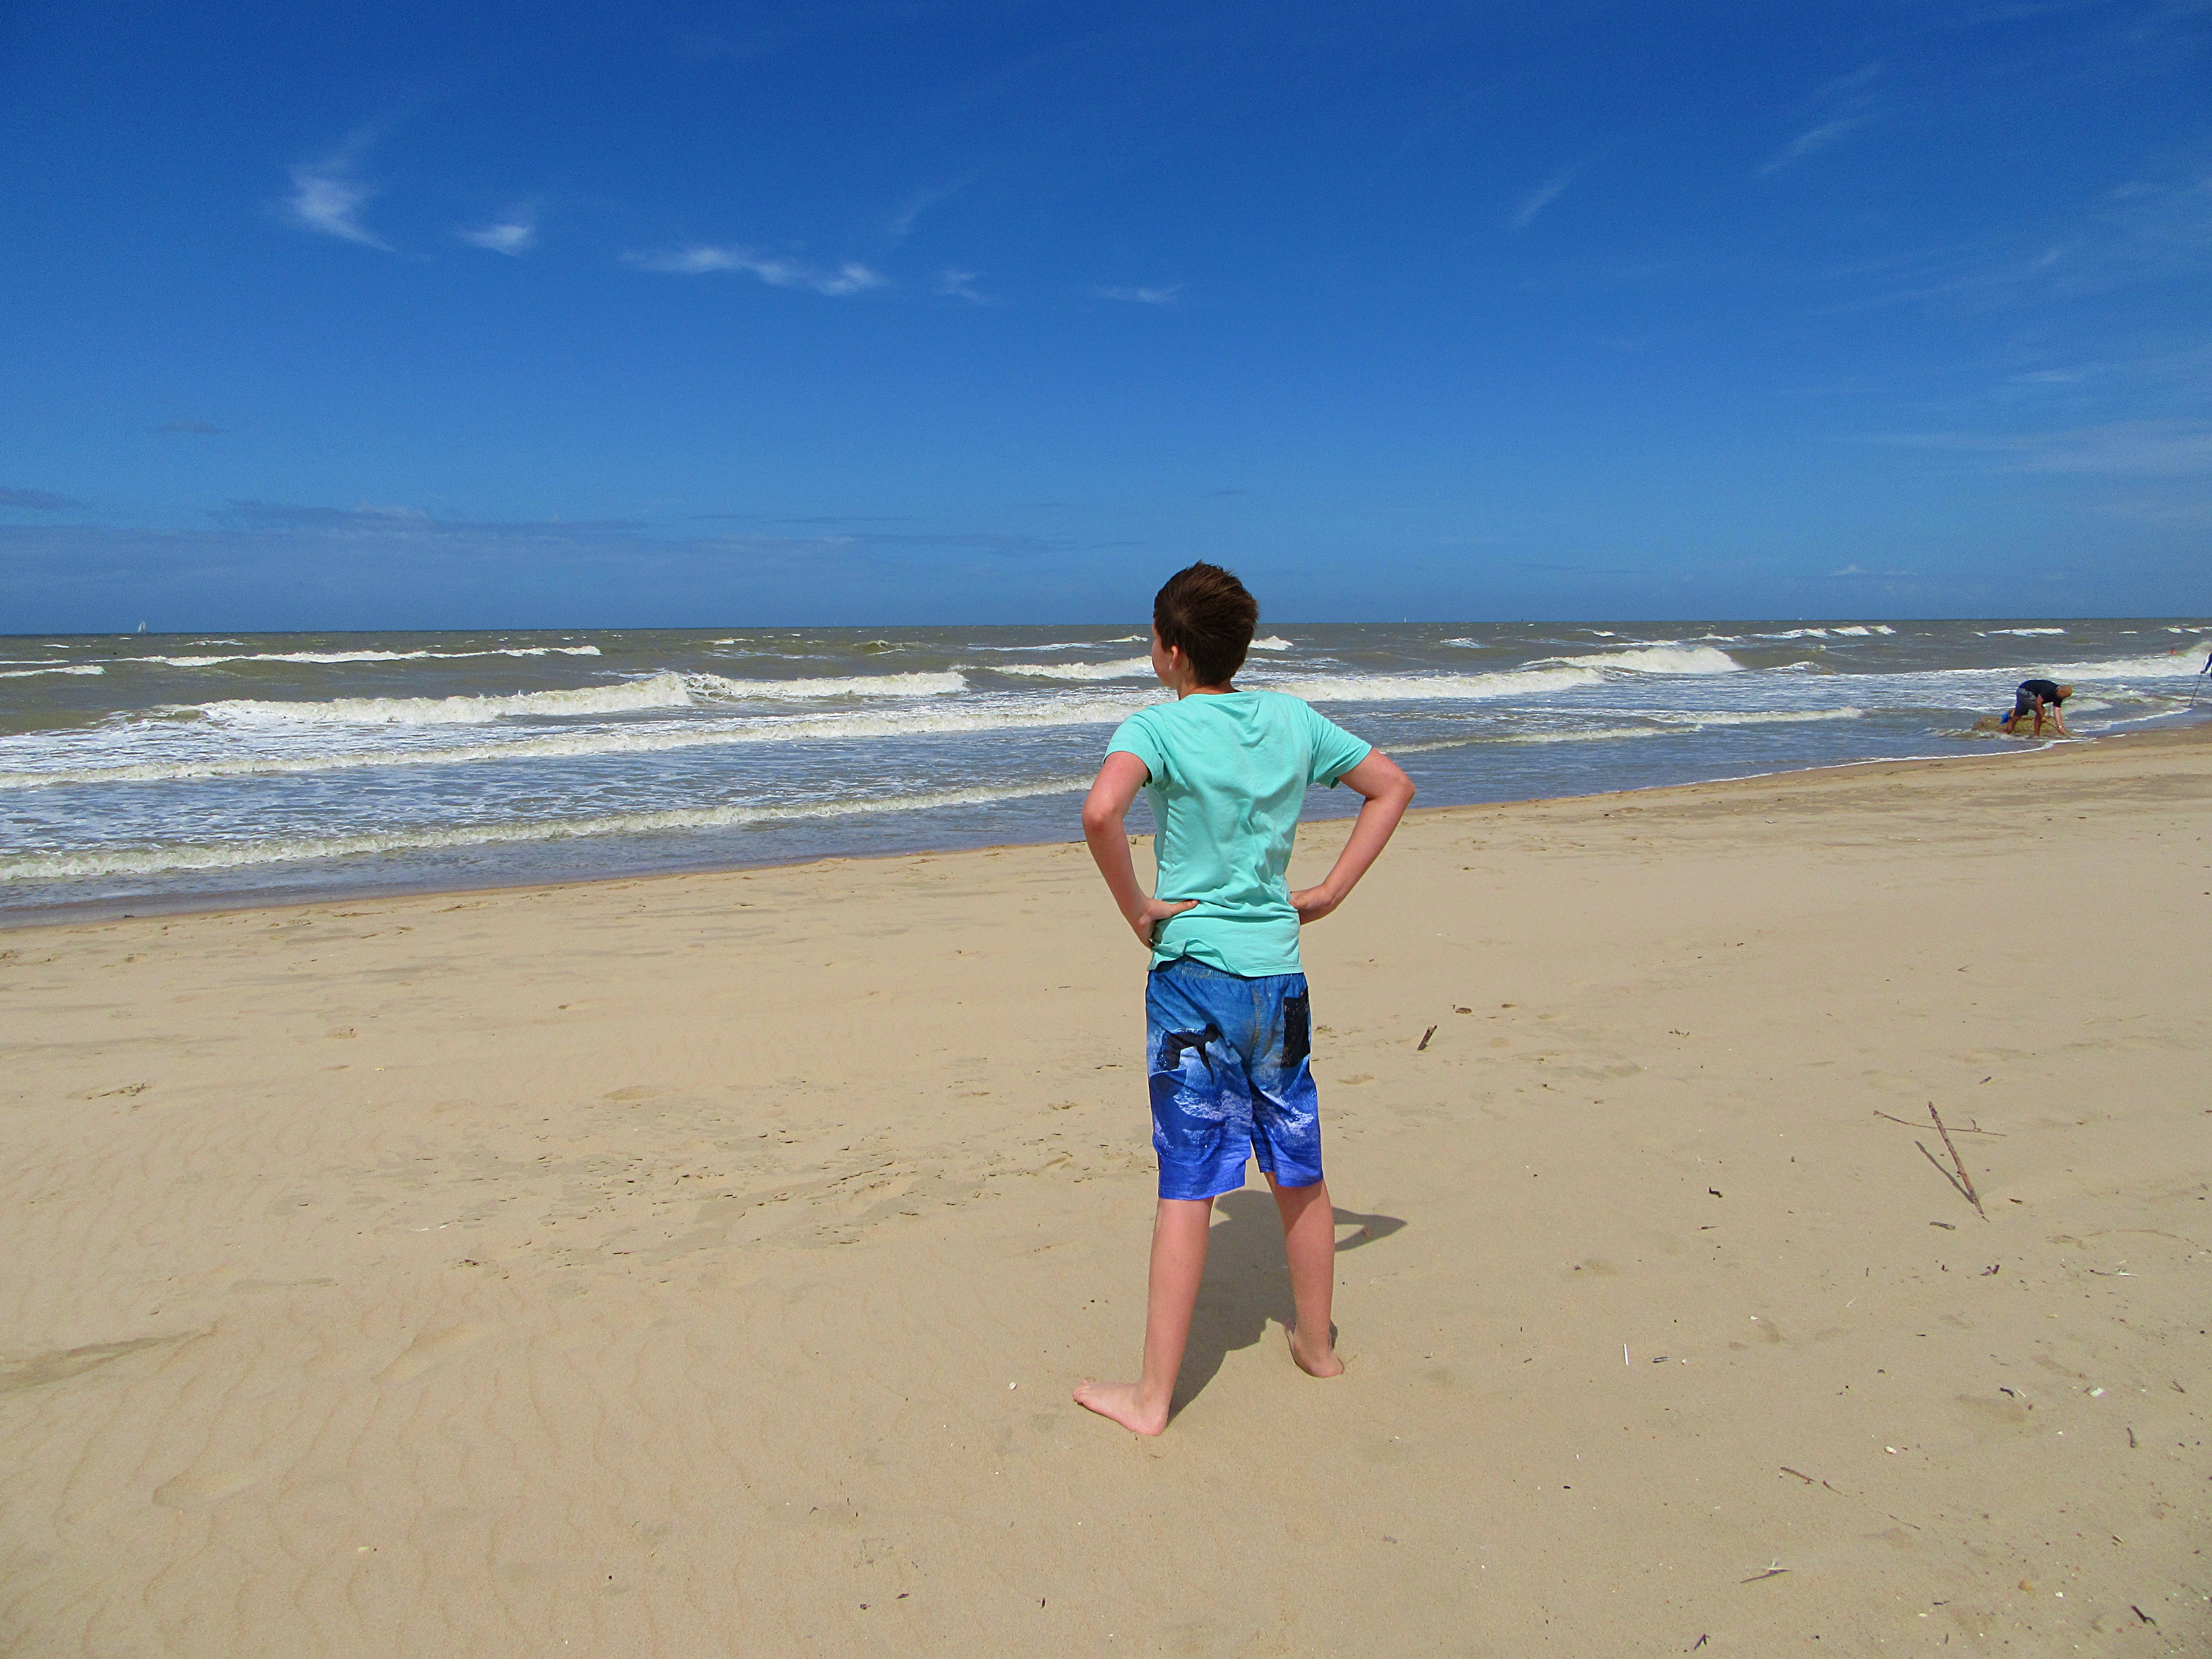
watch, beach, sea, coast, sand, ocean, shore, wave, boy, wind, vacation, child, blue, material, body of water, waves, cape, tough, wind wave